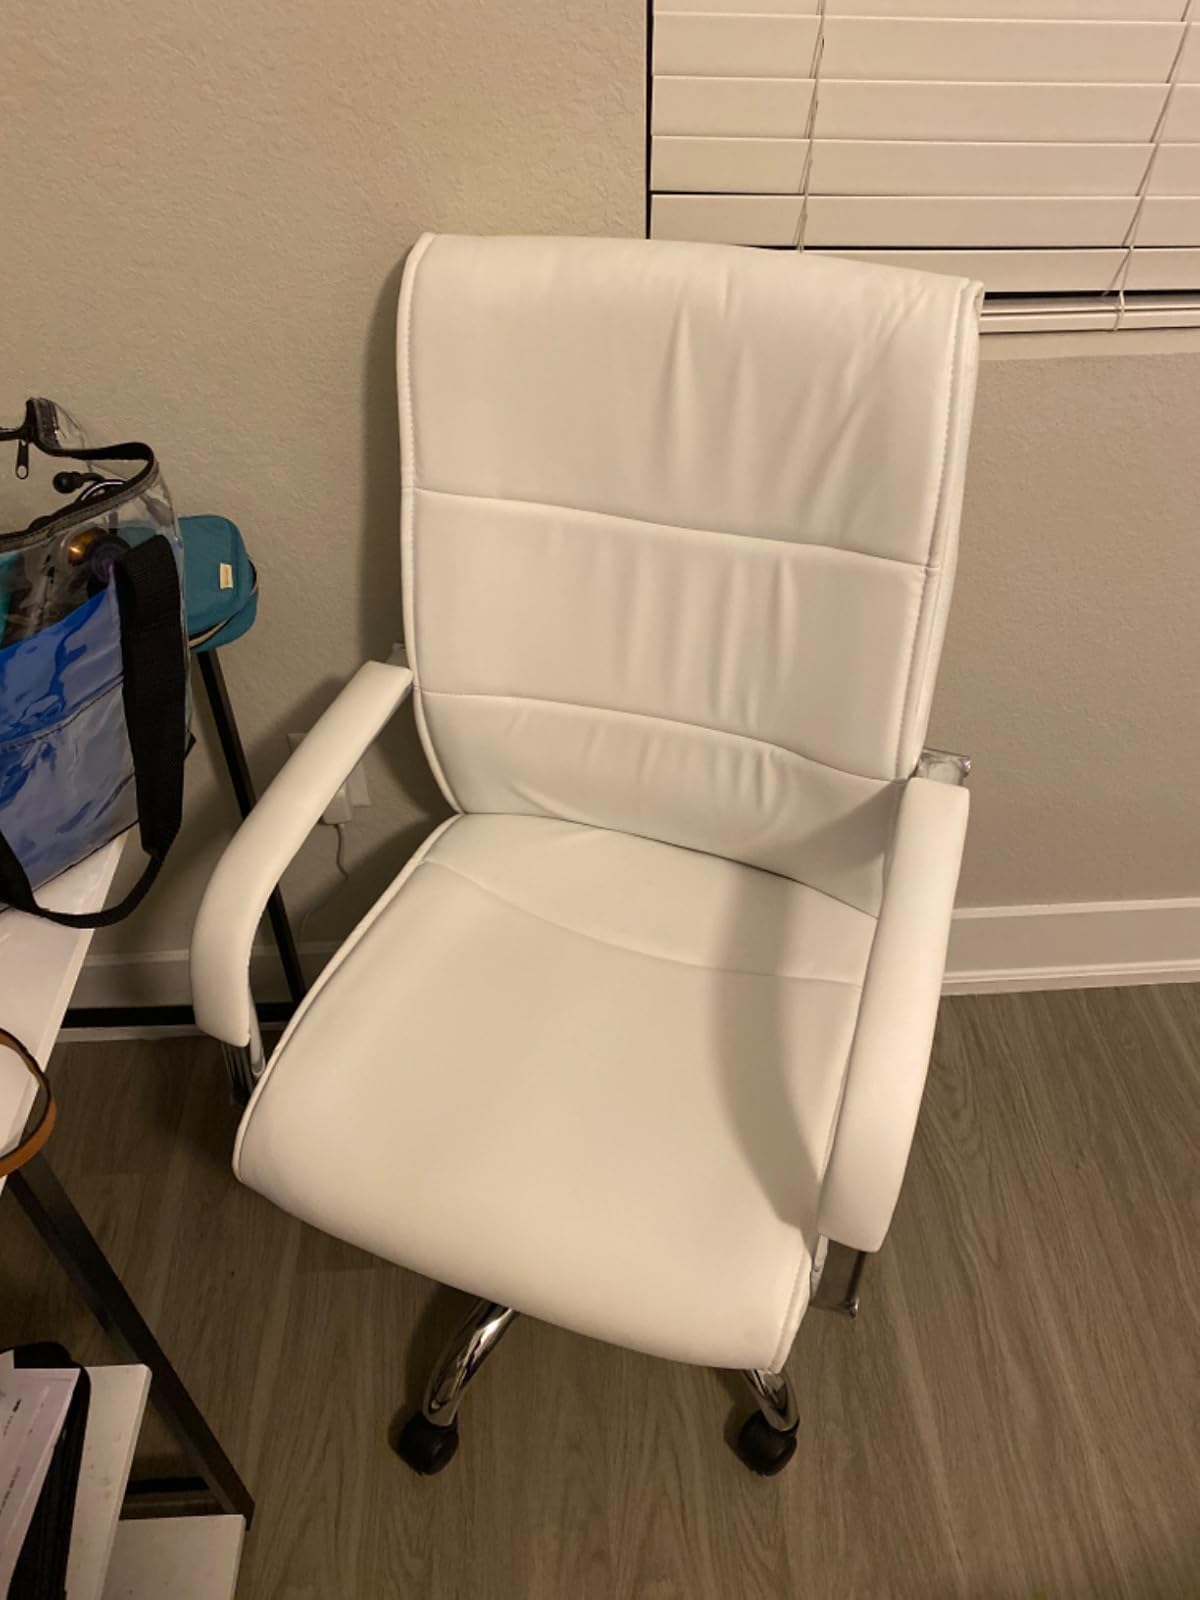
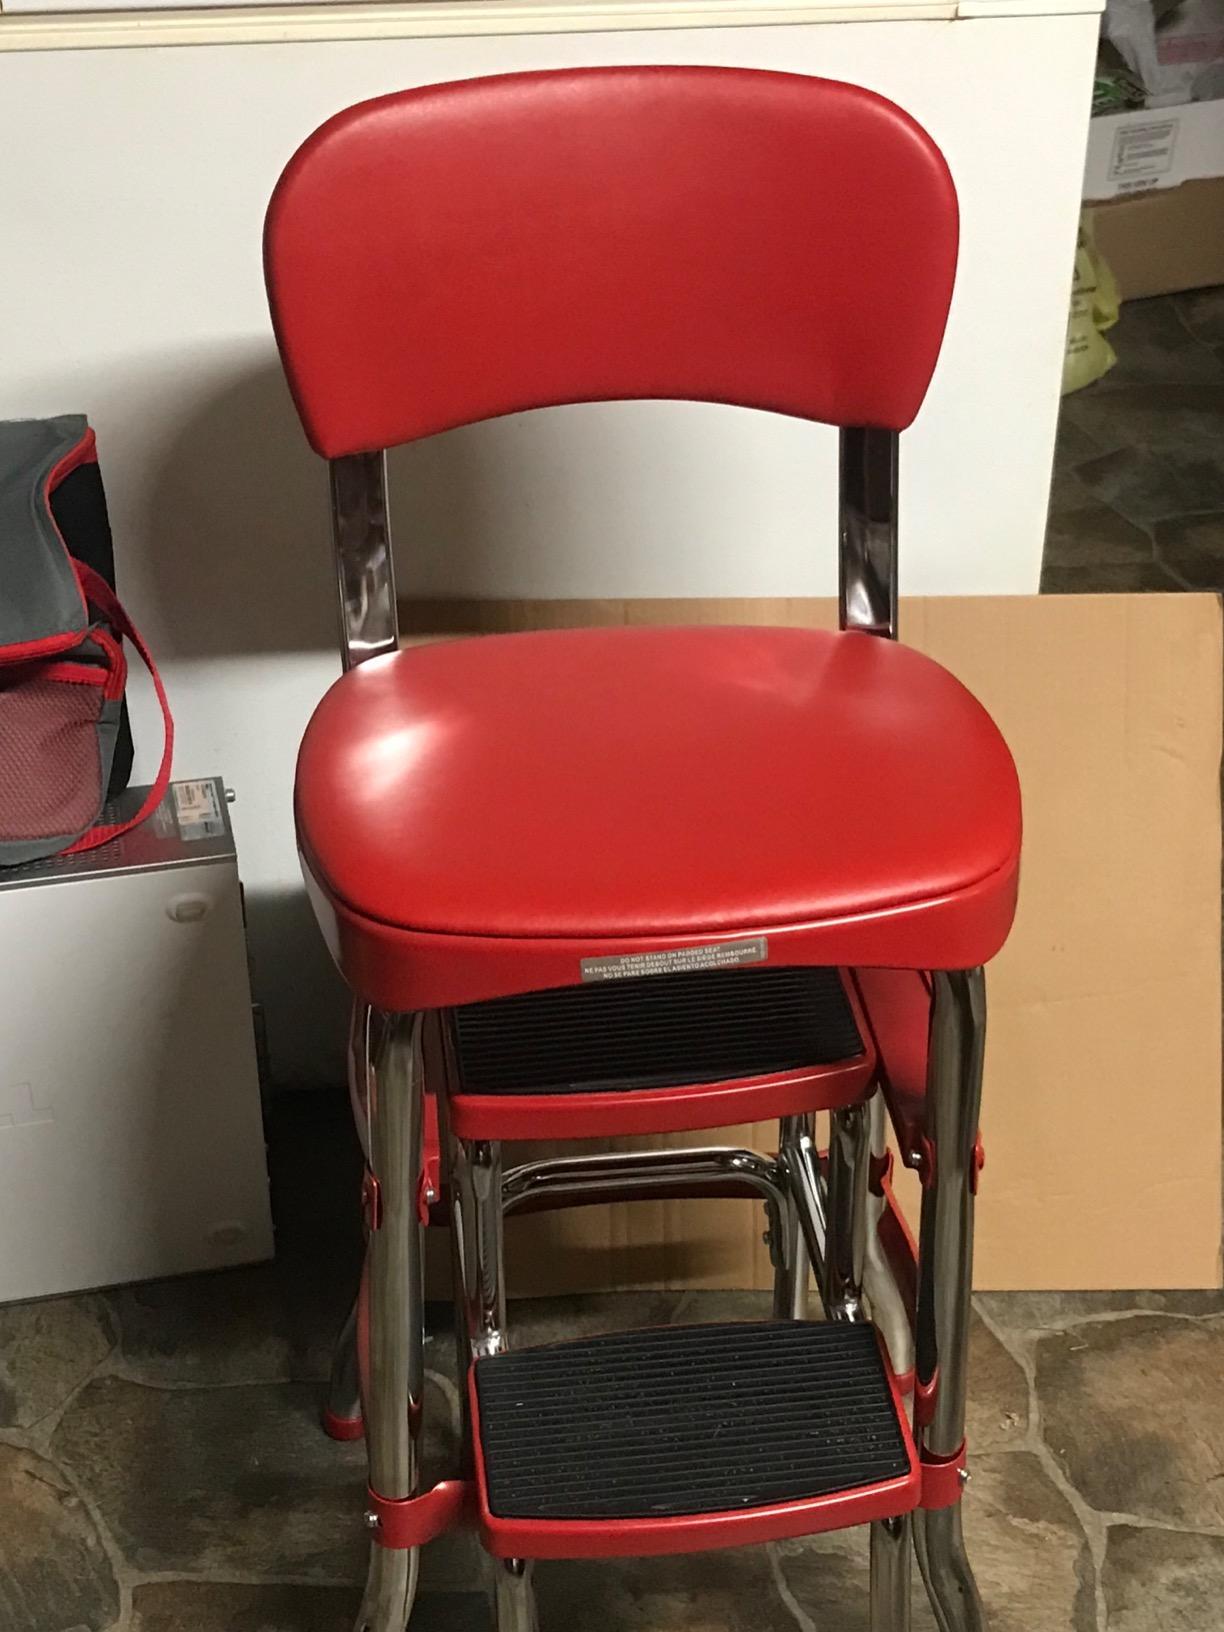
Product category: items_chair
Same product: no